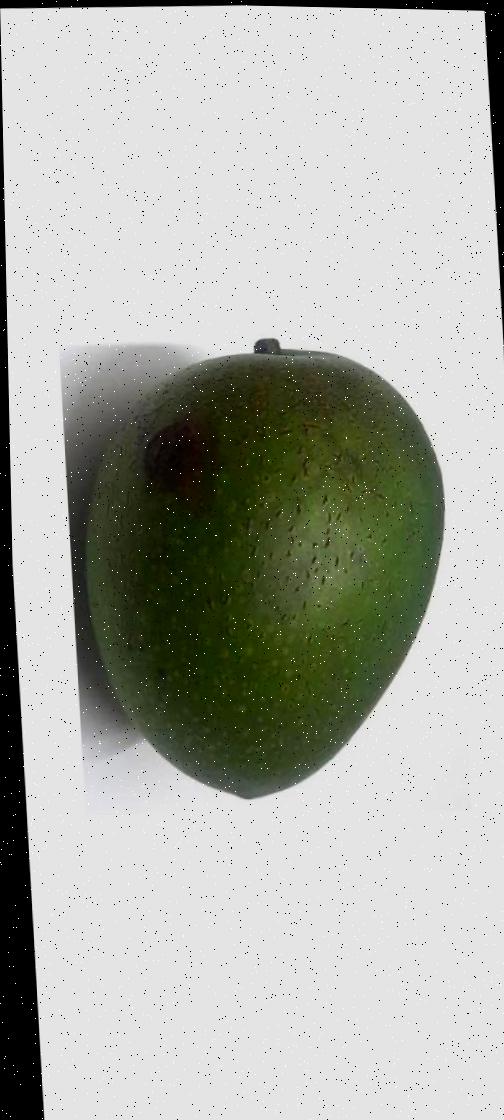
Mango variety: Ashshina Zhinuk